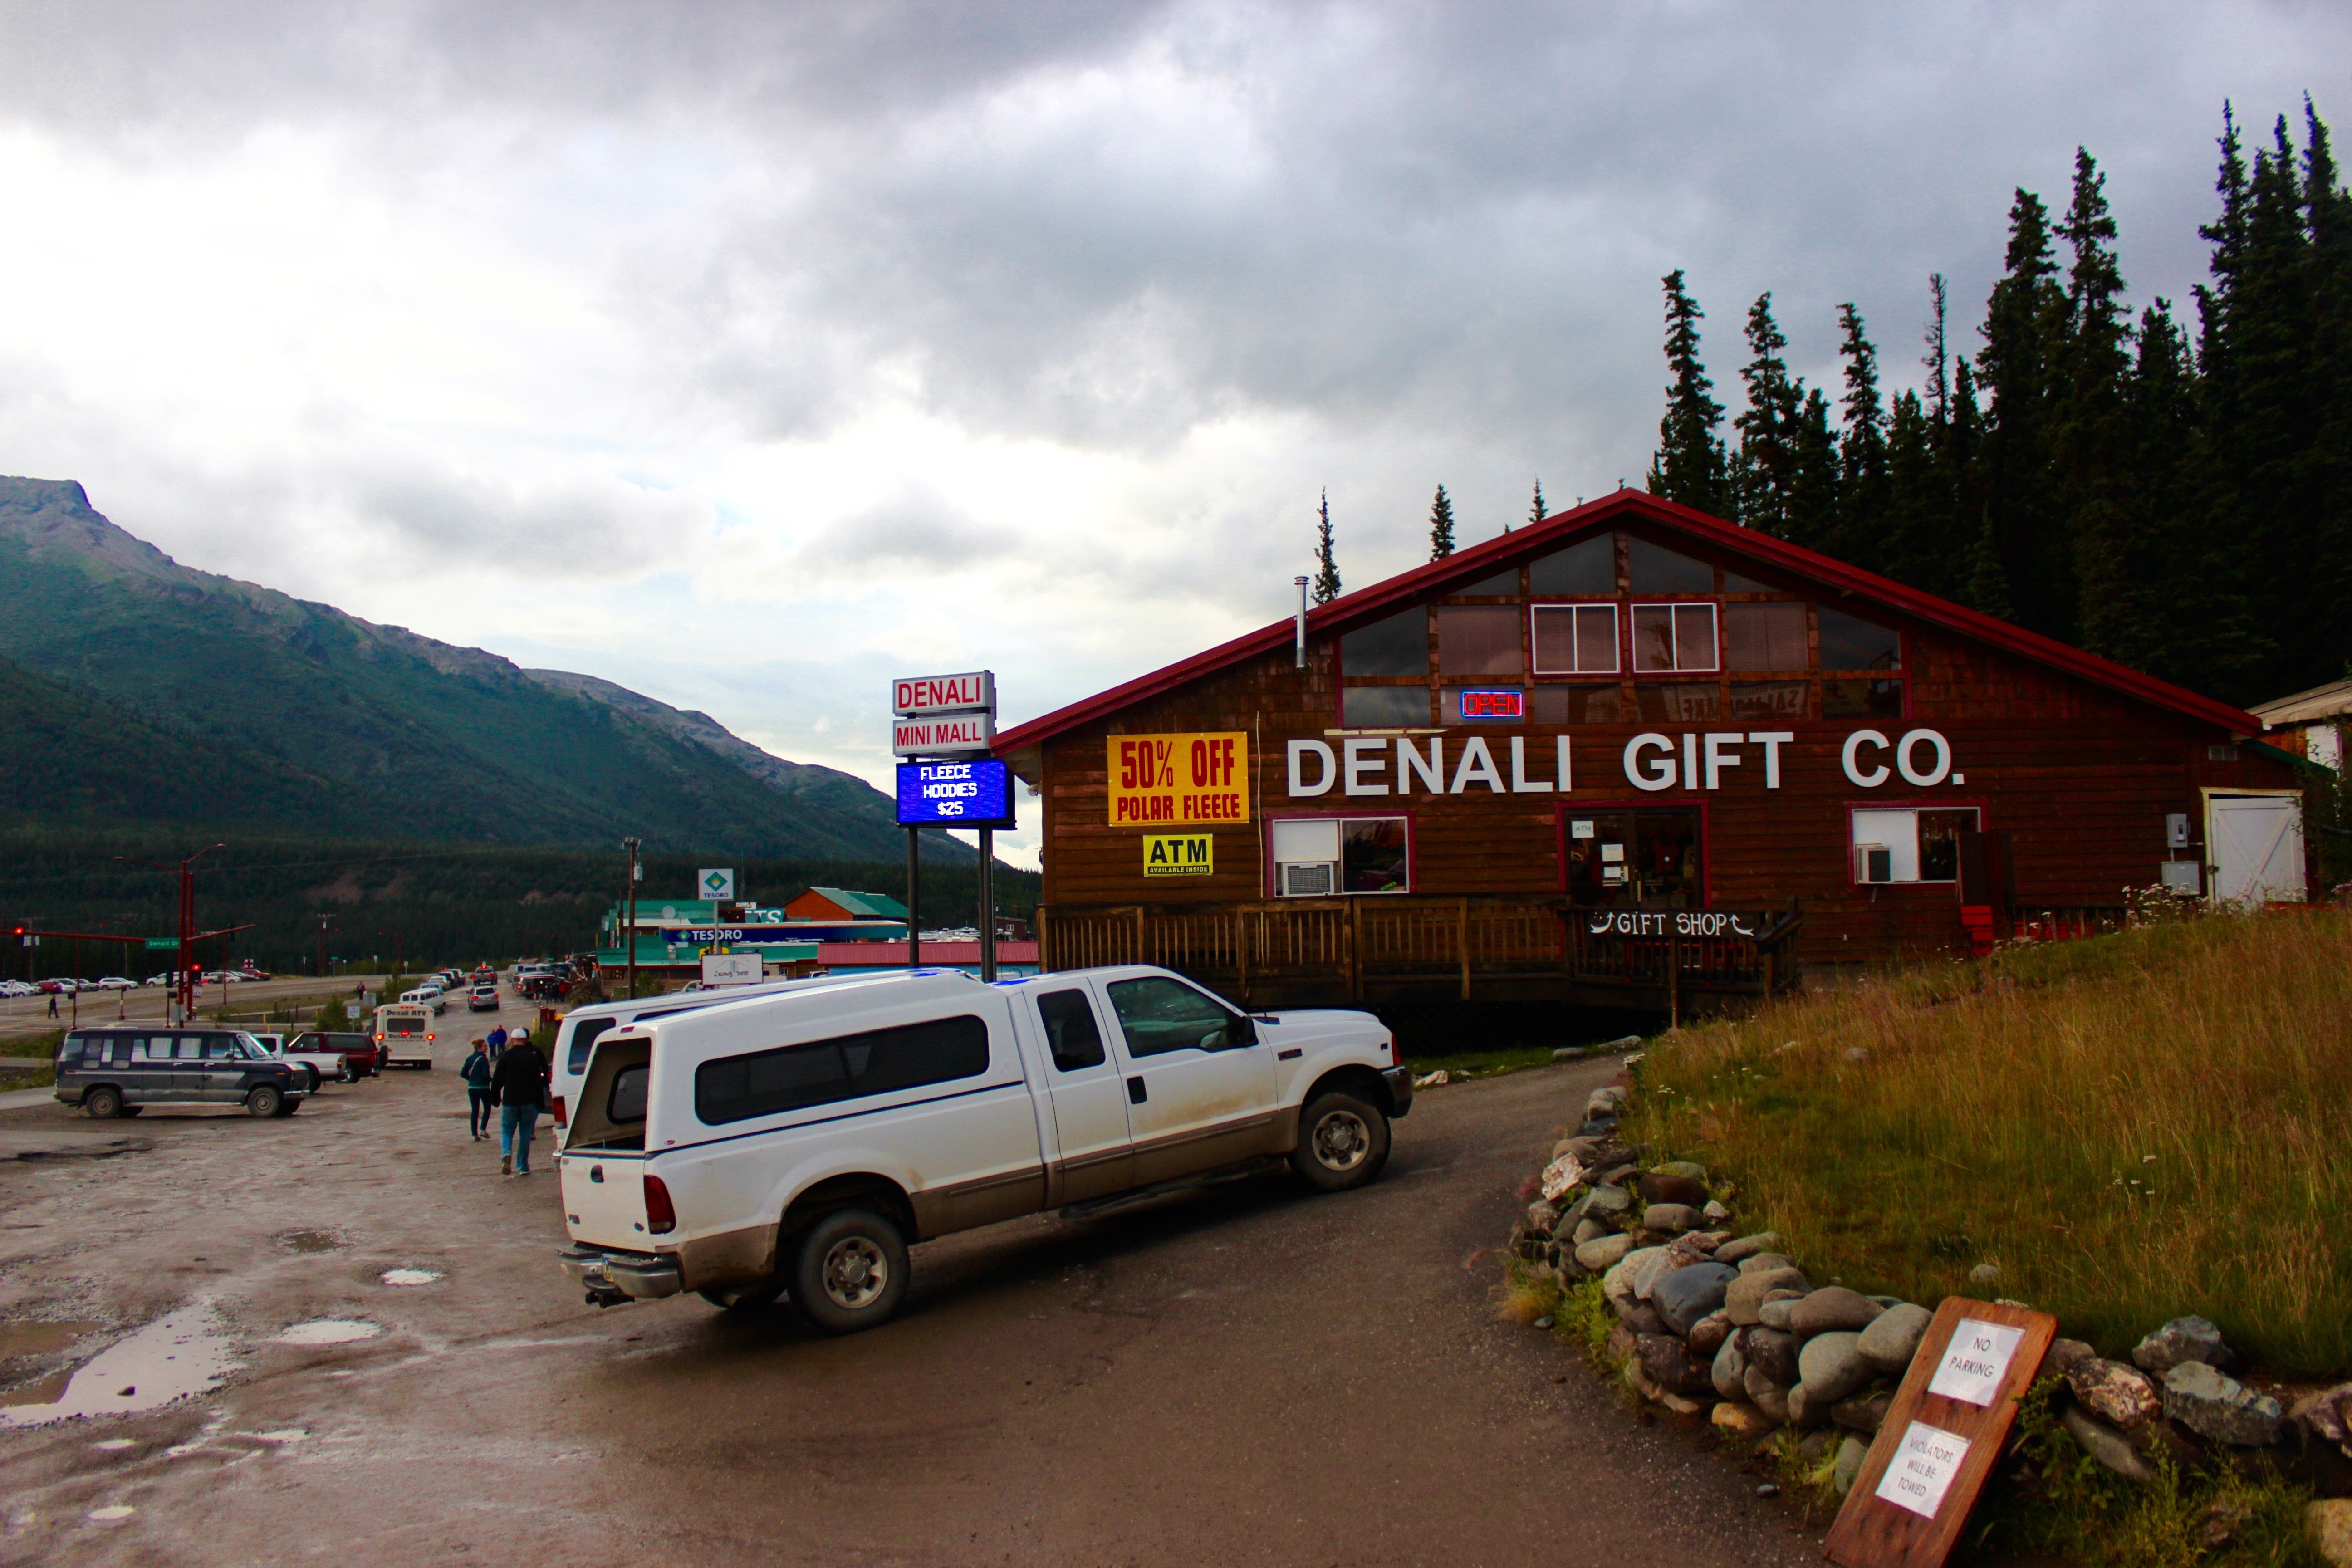
mountain, town, transport, vehicle, road trip, rural area